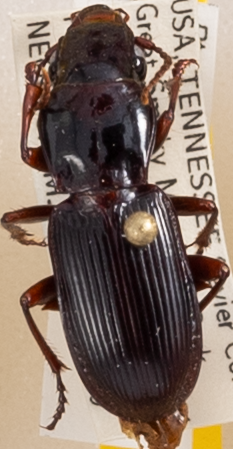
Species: Pterostichus acutipes acutipes
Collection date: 2019-07-09
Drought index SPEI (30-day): -0.24
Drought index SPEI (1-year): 2.09
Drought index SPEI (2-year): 2.09